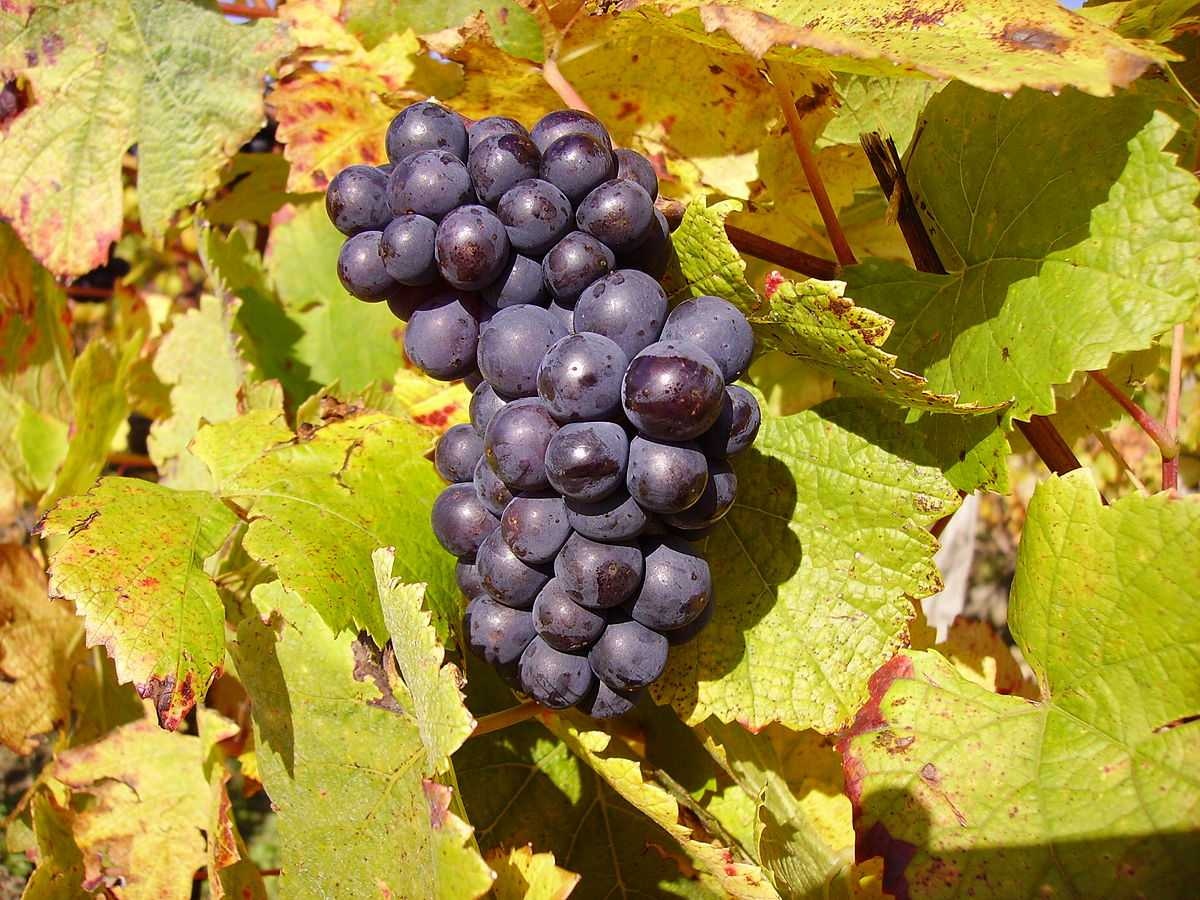
Label: Grapes